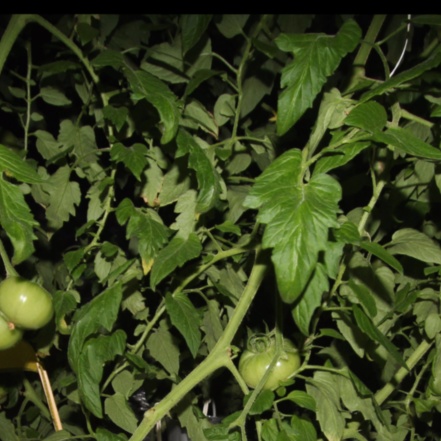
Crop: tomato